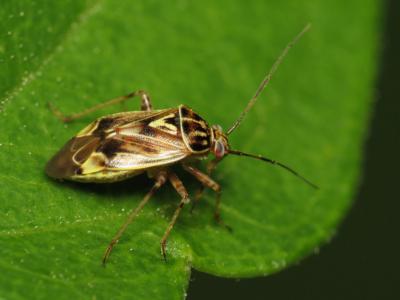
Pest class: lygus_bug